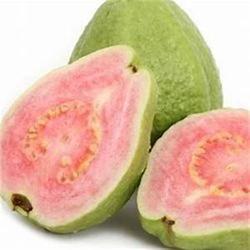
Label: Guava